Dog crossbreed

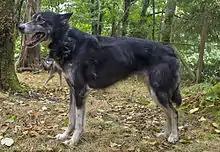
Alaskan husky

Crossbreeding has played a key characteristic in the development of sled dogs with various crossbreeds developing to meet the specific needs of the era and geographical region, including the Mackenzie River husky, in which European breeds were crossed with Native American dogs to produce a powerful and hardy freighting dog in the 19th century, and the Alaskan husky, bred specifically for sled dog racing. In the 1980s, a rise in Nordic-style sled racing in Scandinavia, characterized by shorter distances than typically seen in North American sled racing, led to the development of the eurohound and greyster, crosses utilizing German shorthair pointers with Alaskan huskies and greyhounds, respectively. While the Mackenzie River husky has been largely replaced by mechanized travel, Alaskan huskies continue to be the most commonly used type of dog for competitive sled dog racing today.